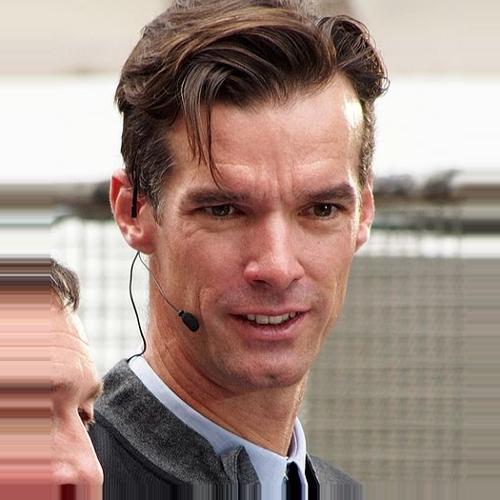
Age: 36